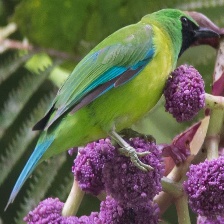
Species: BORNEAN LEAFBIRD
Scientific name: CHLOROPSIS KINABALUENSIS